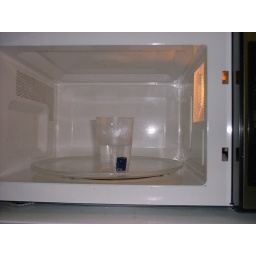
microwave in a cup of water -- only 10 seconds at a time, for a max of 30 seconds!